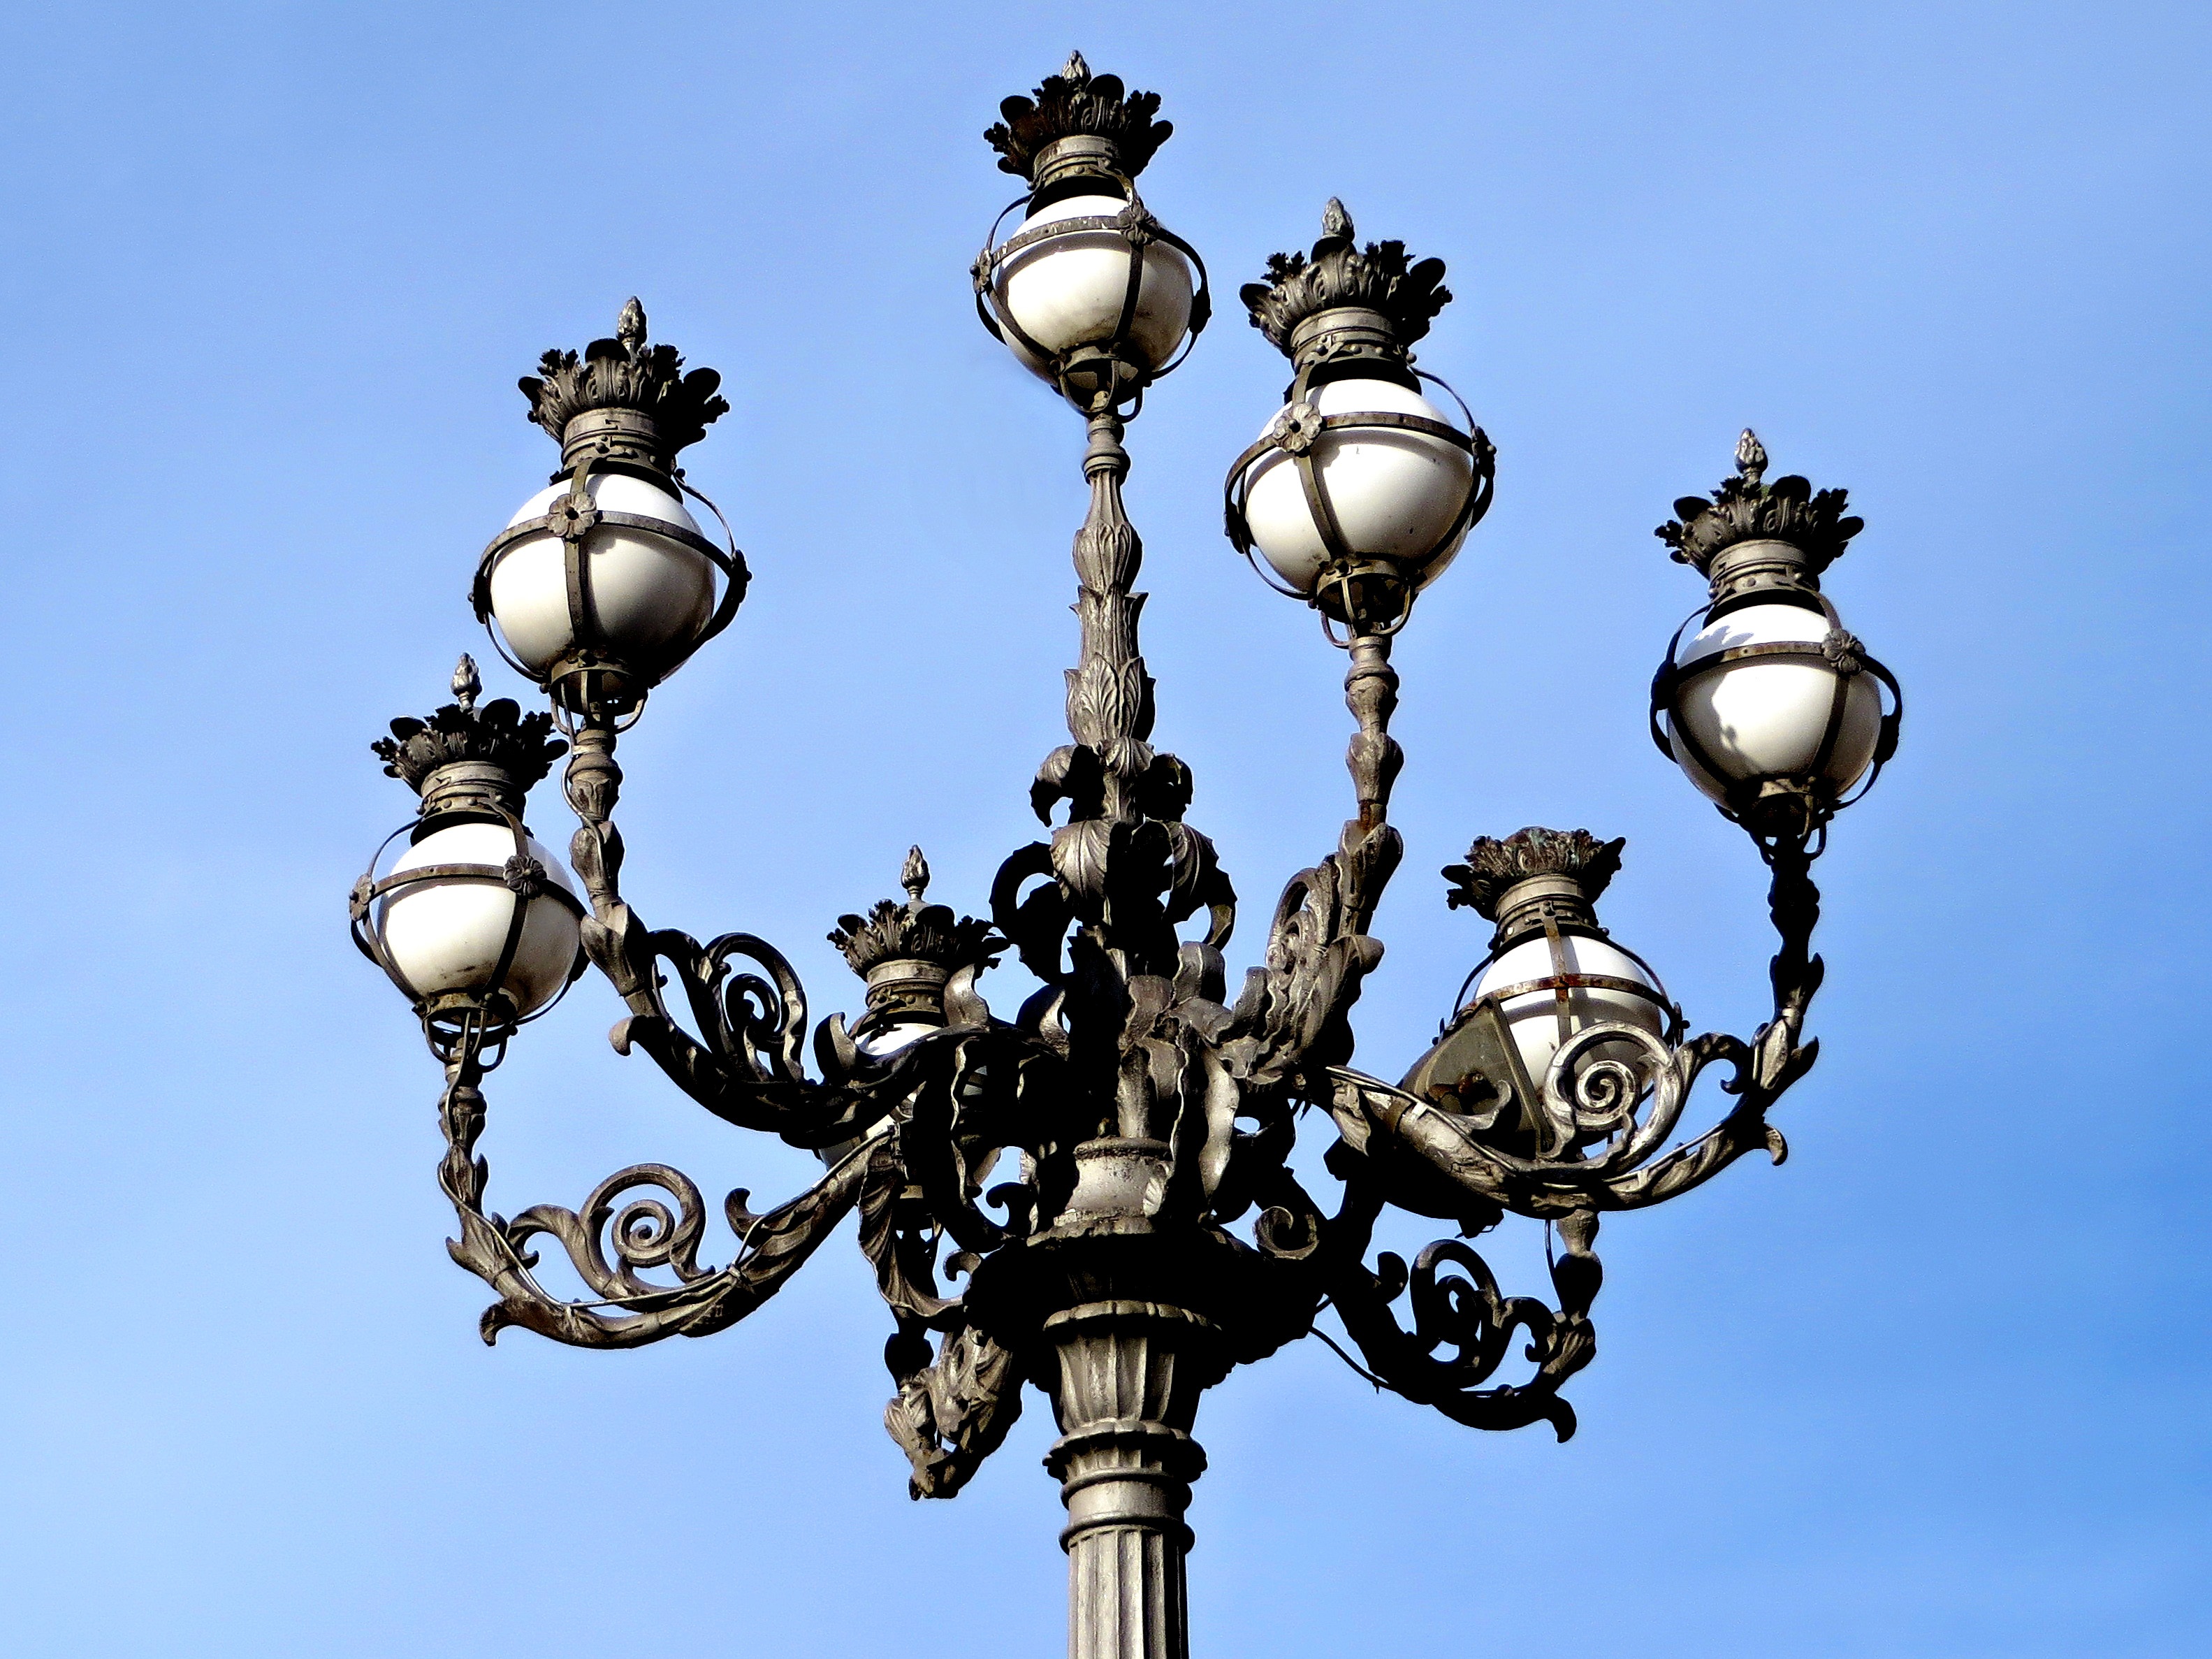
light, travel, italy, street light, lamp, lighting, decor, vatican, lamppost, rome, streetlamp, symmetry, light fixture, chandelier, st peter's square